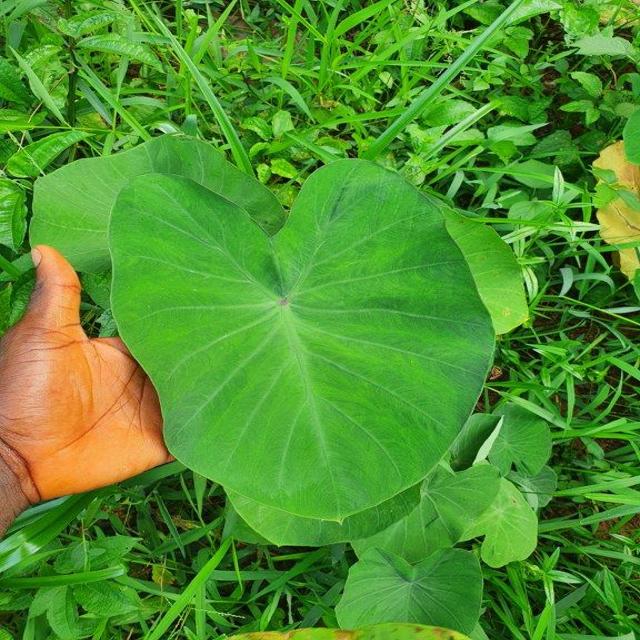
Label: Healthy